Regulamentul Organic

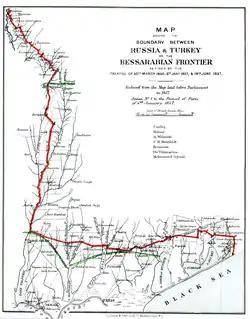
Russian–Moldavian border in 1856–1857

The Westernization of Romanian society took place at a rapid pace, and created a noticeable, albeit not omnipresent, generation gap. The paramount cultural model was the French one, following a pattern already established by contacts between the region and the French Consulate and First Empire (attested, among others, by the existence of a Wallachian plan to petition Napoleon Bonaparte, whom locals believed to be a descendant of the Byzantine Emperors, with a complaint against the Phanariotes, as well as by an actual anonymous petition sent in 1807 from Moldavia). This trend was consolidated by the French cultural model partly adopted by the Russians, a growing mutual sympathy between the Principalities and France, increasingly obvious under the French July Monarchy, and, as early as the 1820s, the enrolment of young boyars in Parisian educational institutions (coupled with the 1830 opening of a French-language school in Bucharest, headed by Jean Alexandre Vaillant). The young generation eventually attempted to curb French borrowings, which it had come to see as endangering its nationalist aspirations.